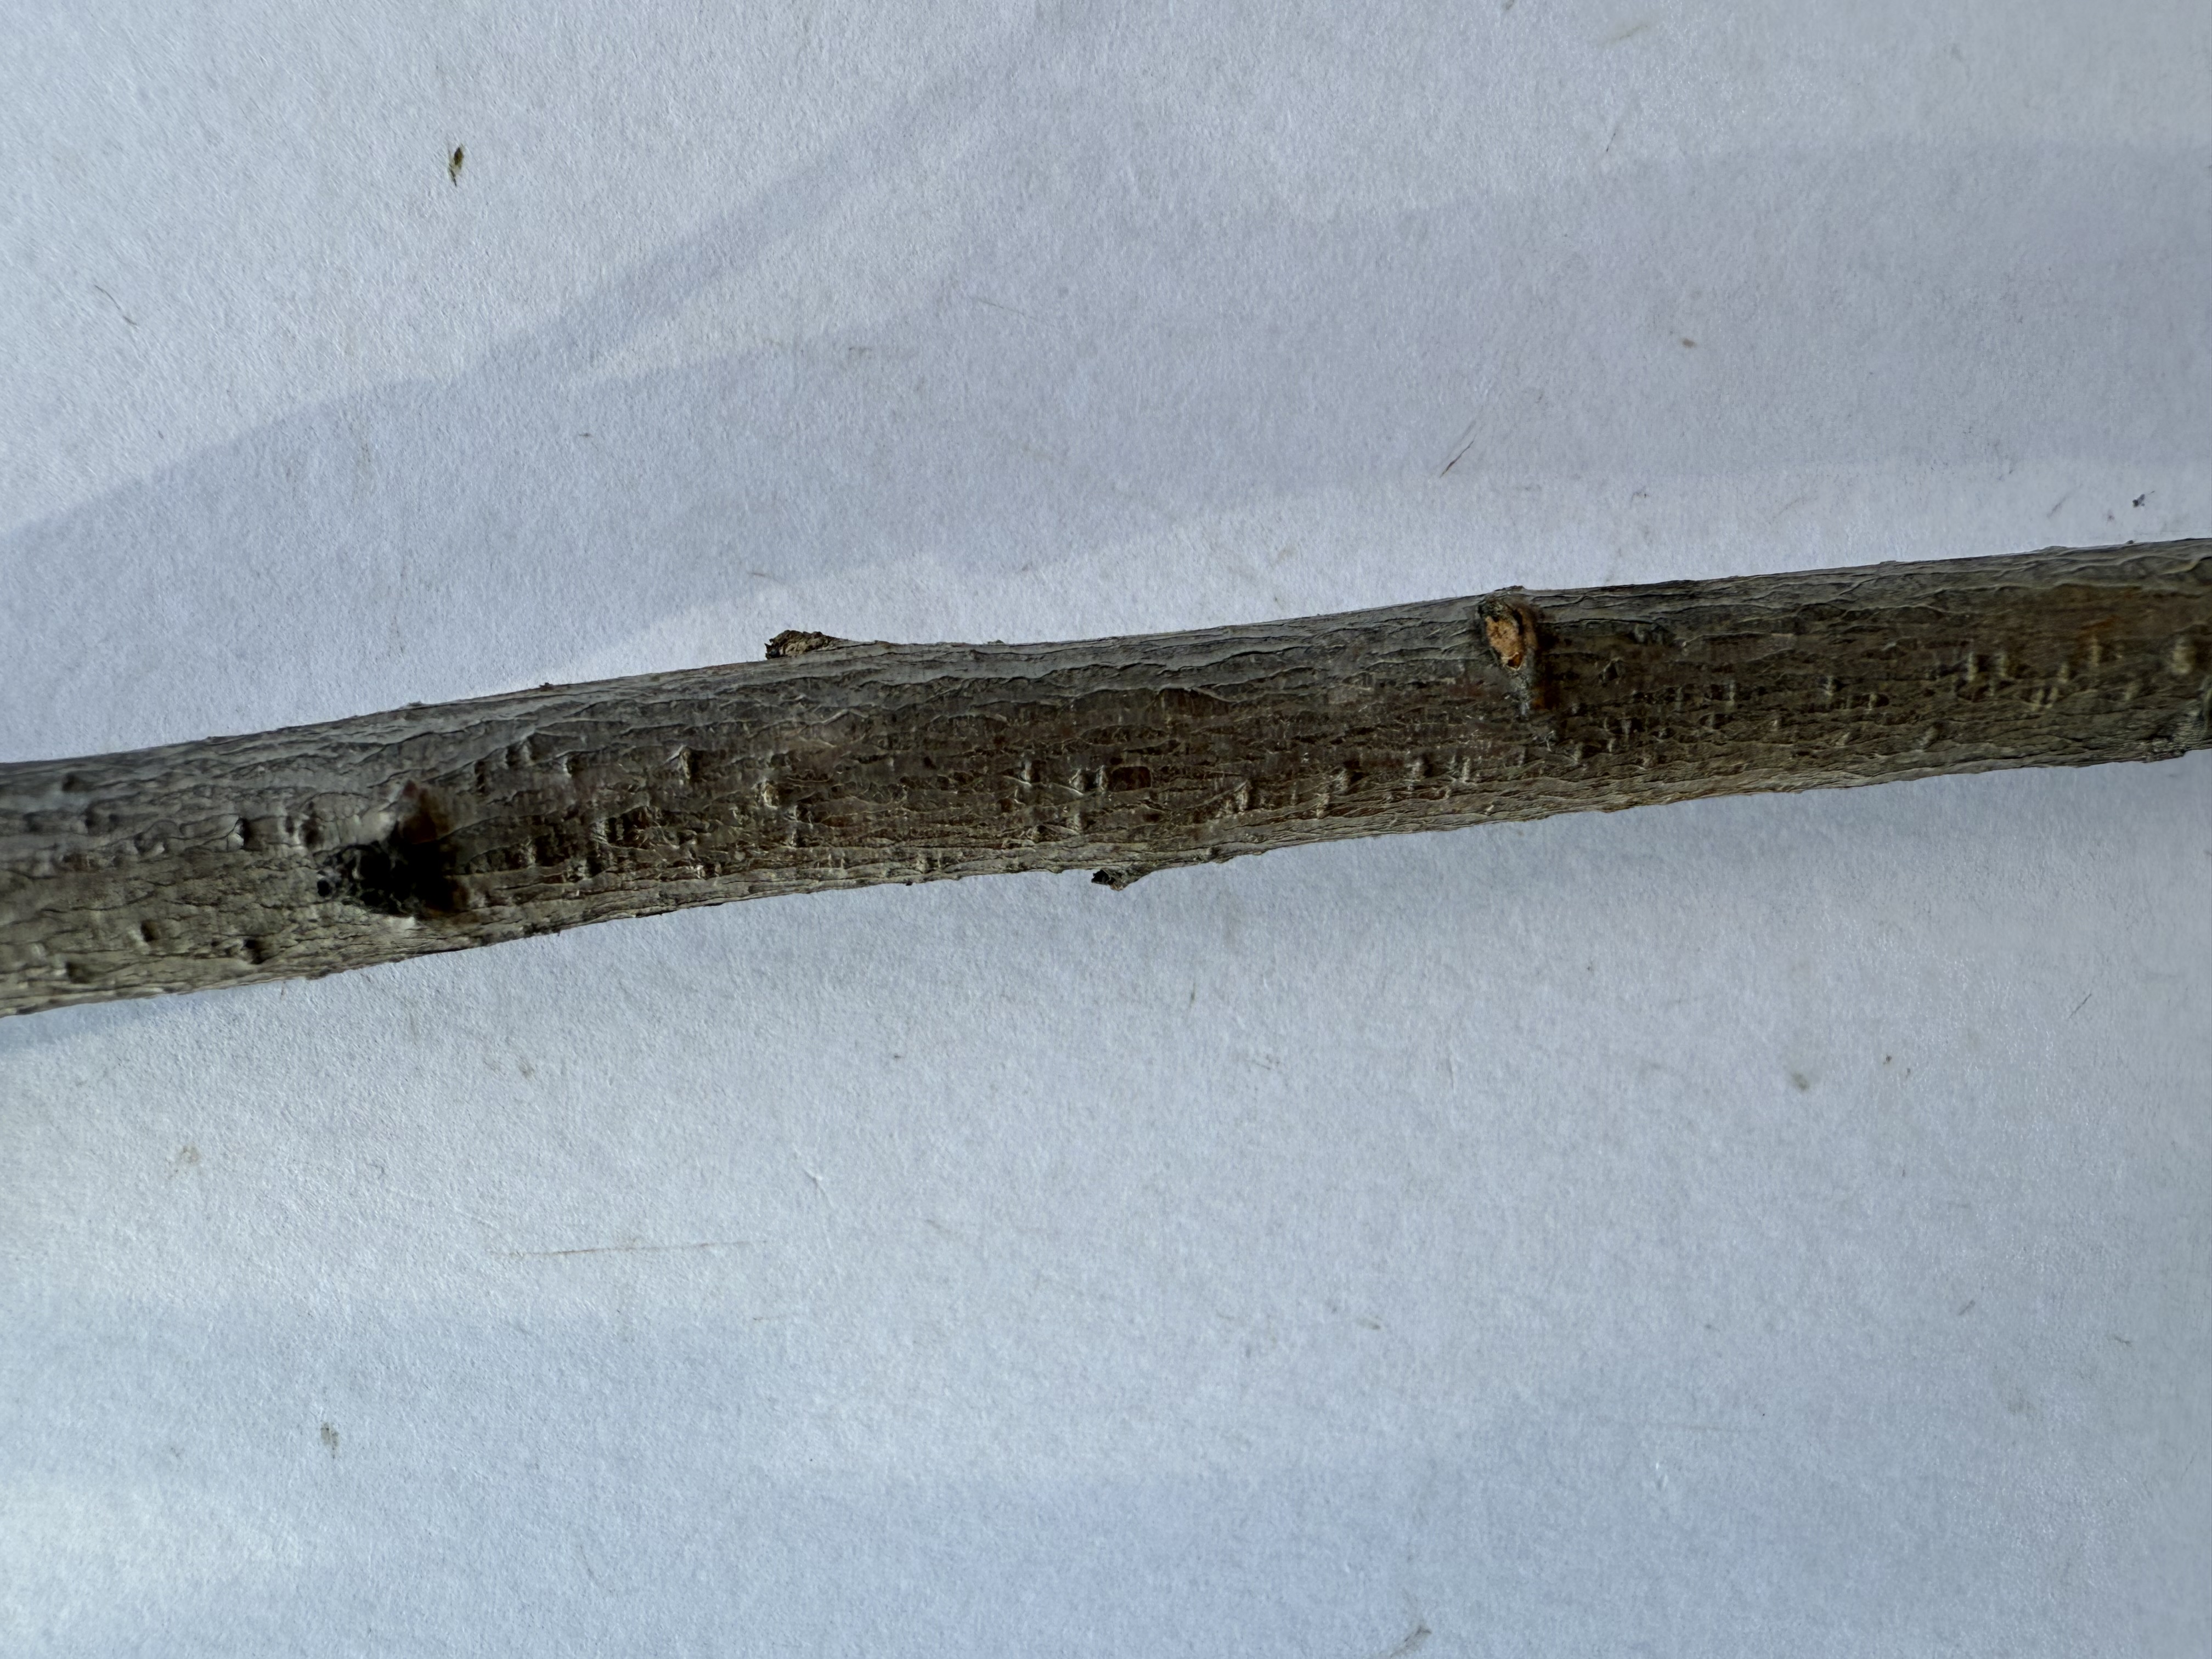
Variety: Red Haven Peach